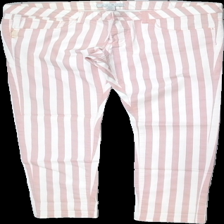
View: front
Type: Jeans
Category: Ladies
Brand: Amisu (New Yorker)
Colors: White, Pink
Material: 64% bomull 36% polyester
Pattern: Striped
Cut: Tight
Size: 42
Season: All
Stains: Minor
Damage: smuts fläck
Damage location: top left
Damage 2: smutsigt
Damage 2 location: top center
Damage 3: snea sömar
Damage 3 location: middle center
Price range: <50
Recommended usage: Export
Description: randiga jeans